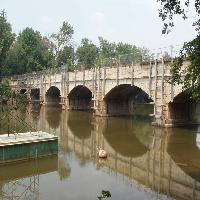
Weather: cloudy or overcast